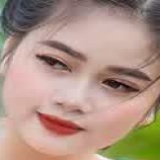
diễn viên Dương Svm (Hồng Xiêm)